Ethnography and History Museum of Póvoa de Varzim

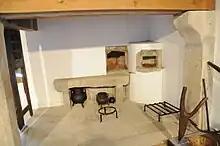
The building's original kitchen.

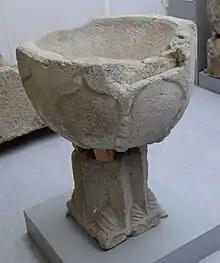
Baptismal font of the first church of Póvoa de Varzim, a Gothic-Romanesque temple demolished in the beginning of the 20th century.

Ethnography and History Museum of Póvoa de Varzim (Portuguese: "Museu Municipal de Etnografia e História da Póvoa de Varzim") is a museum with a maritime and ethnic theme located in the Portuguese city of Póvoa de Varzim. The museum is located in Solar dos Carneiros, former home of the Viscount of Azevedo.